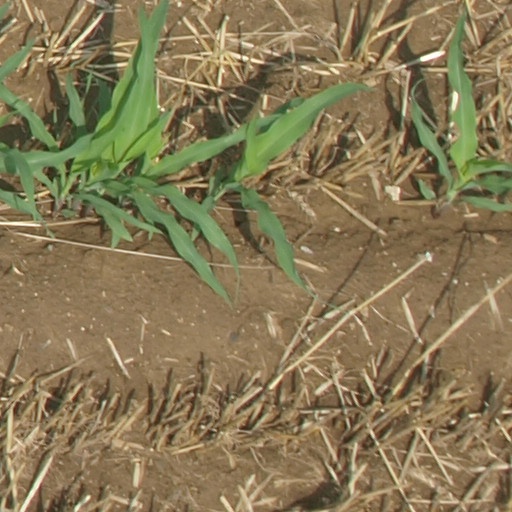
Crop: maize; corn